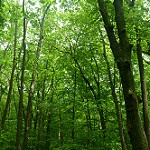
Label: forest